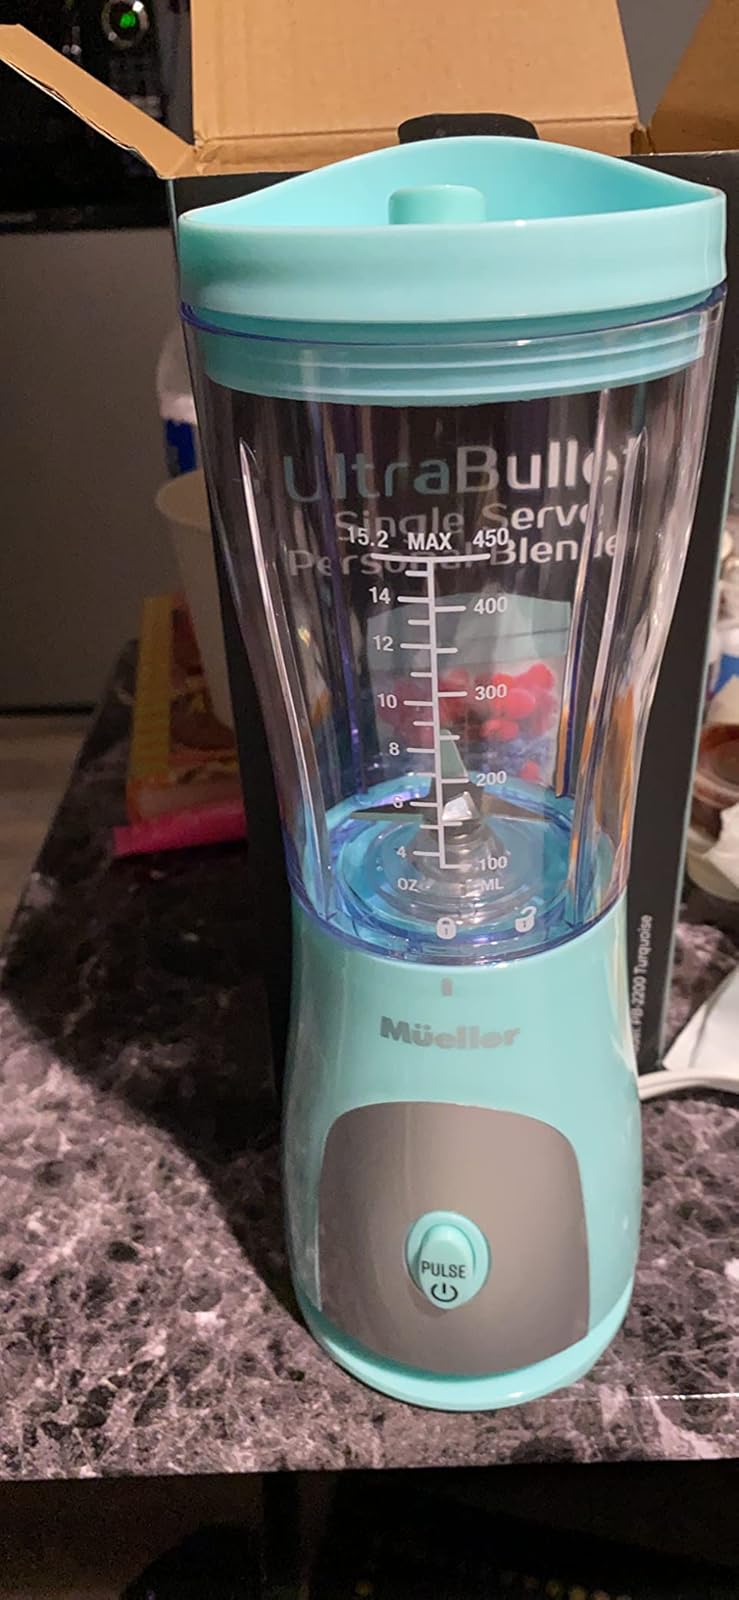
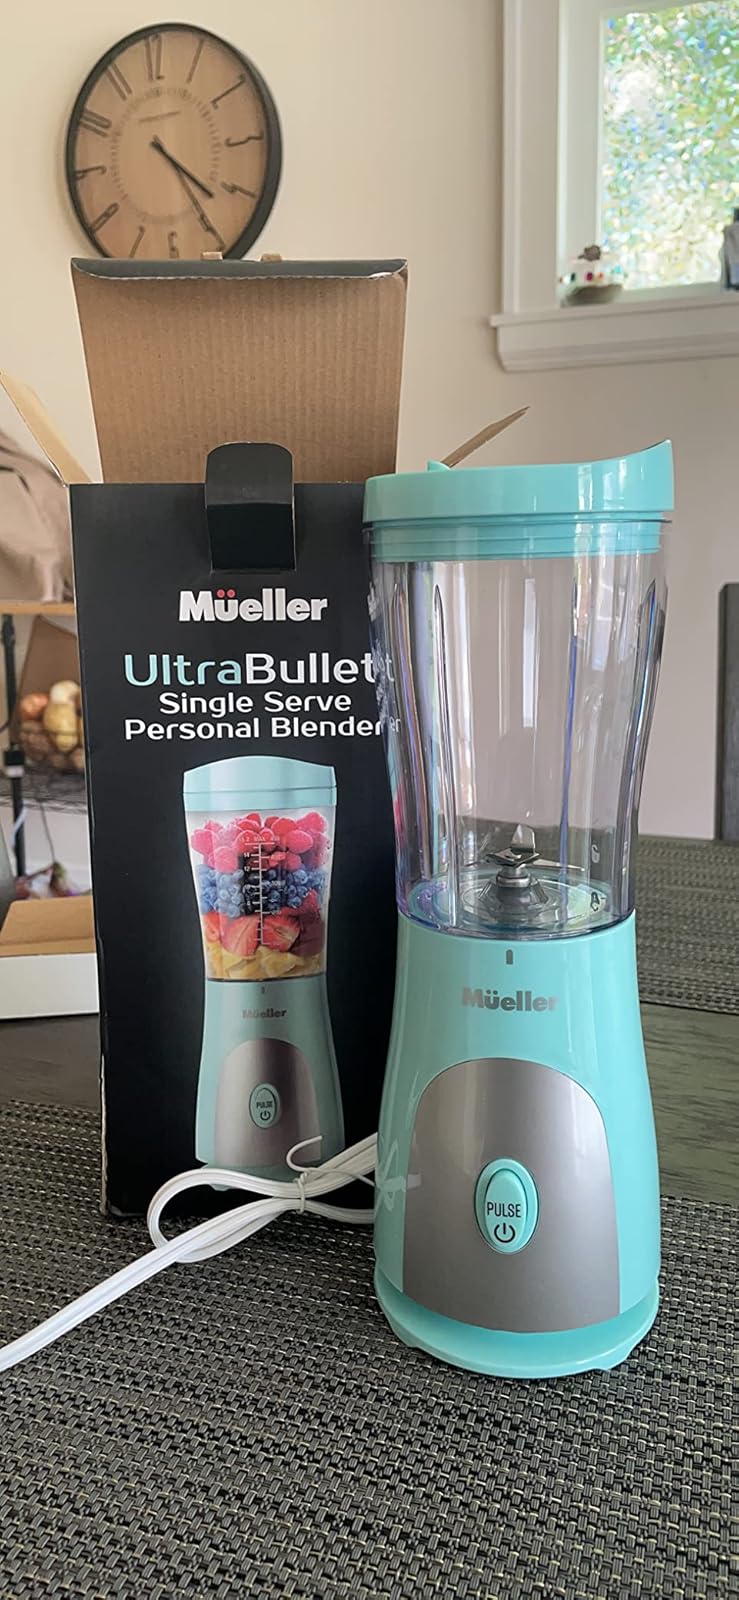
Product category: items_blender
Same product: yes